Itoshino Station

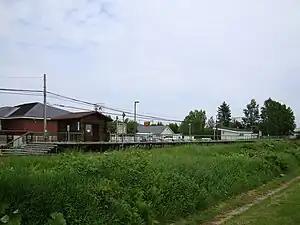
Itoshino Station

is a railway station located in the third ward of Tanno, a suburb of Kitami city in Hokkaidō, Japan, and services the Sekihoku Main Line operated by JR Hokkaidō.